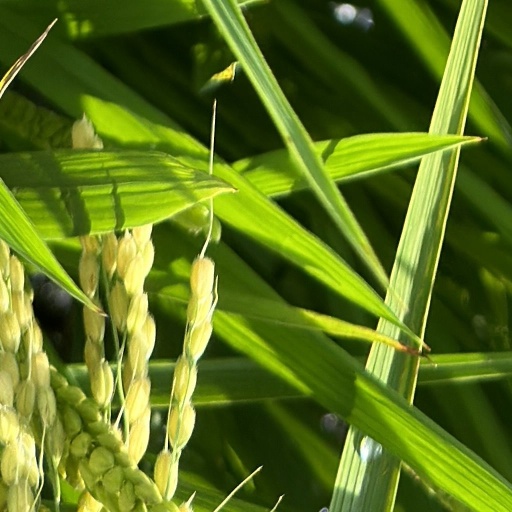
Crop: rice